Eventi

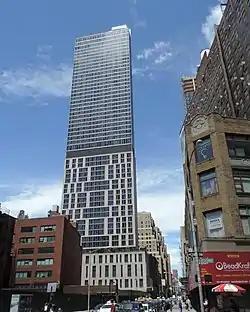

Eventi is a hotel and residential skyscraper located on Sixth Avenue and West 30th Street in Chelsea, Manhattan, New York City, near Herald Square.